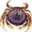
Label: cra